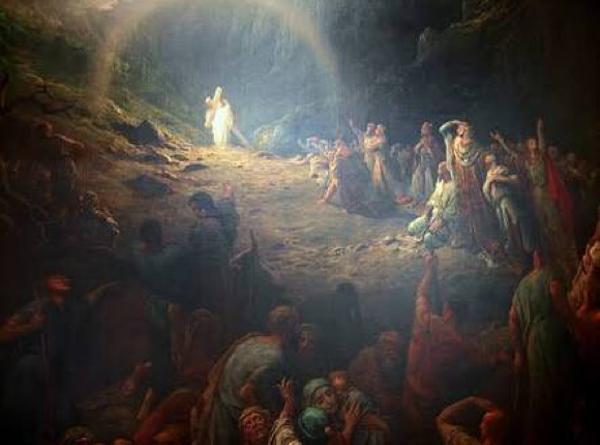
回答: 工業高校に入学した女の子